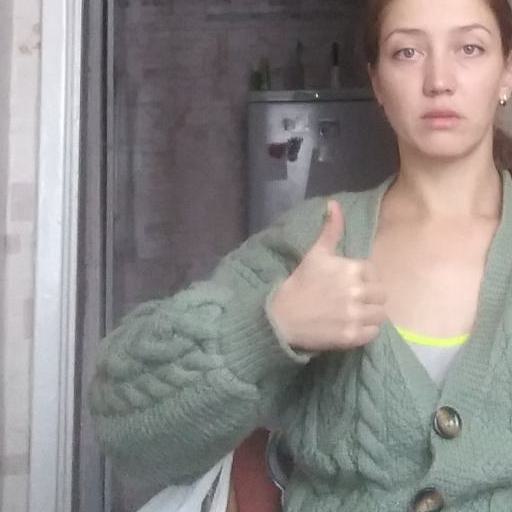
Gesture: like